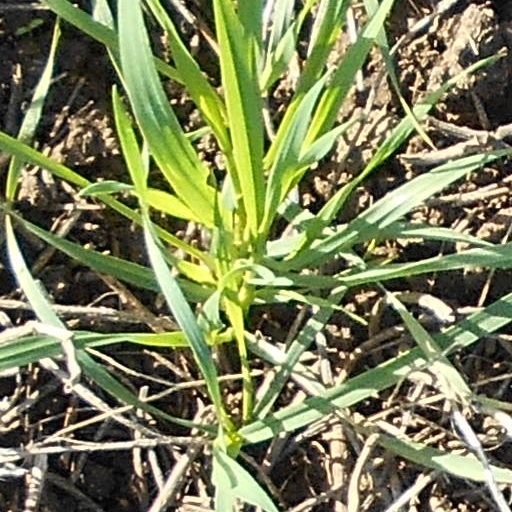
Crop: wheat